Peter Tieryas

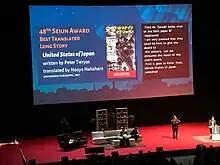
United States of Japan at Helsinki World Con 2017

The "Mecha Samurai Empire" series is composed of three books, "United States of Japan, Mecha Samurai Empire", and "Cyber Shogun Revolution".